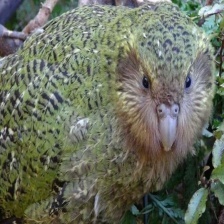
Species: KAKAPO
Scientific name: STRIGOPS HABROPTILUS